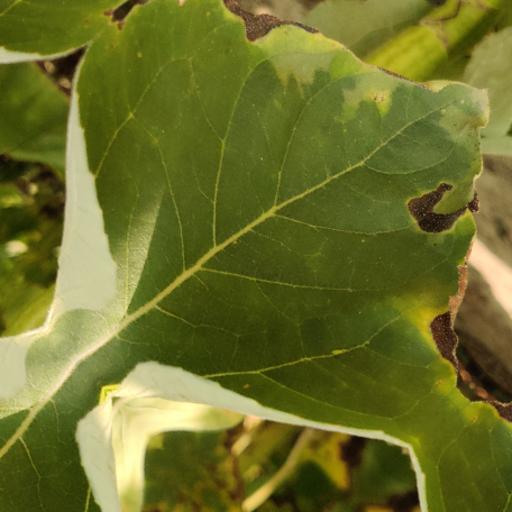
Label: Downy_mildew